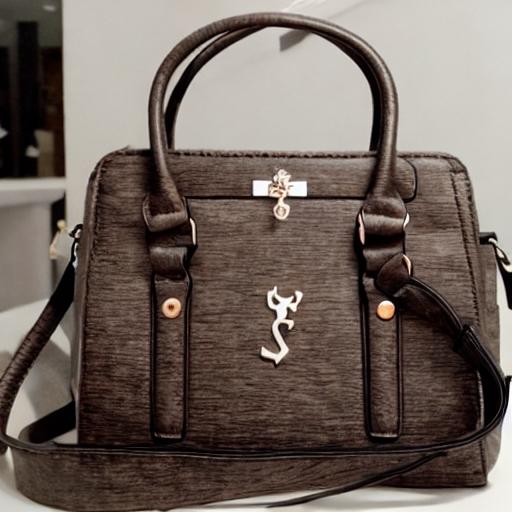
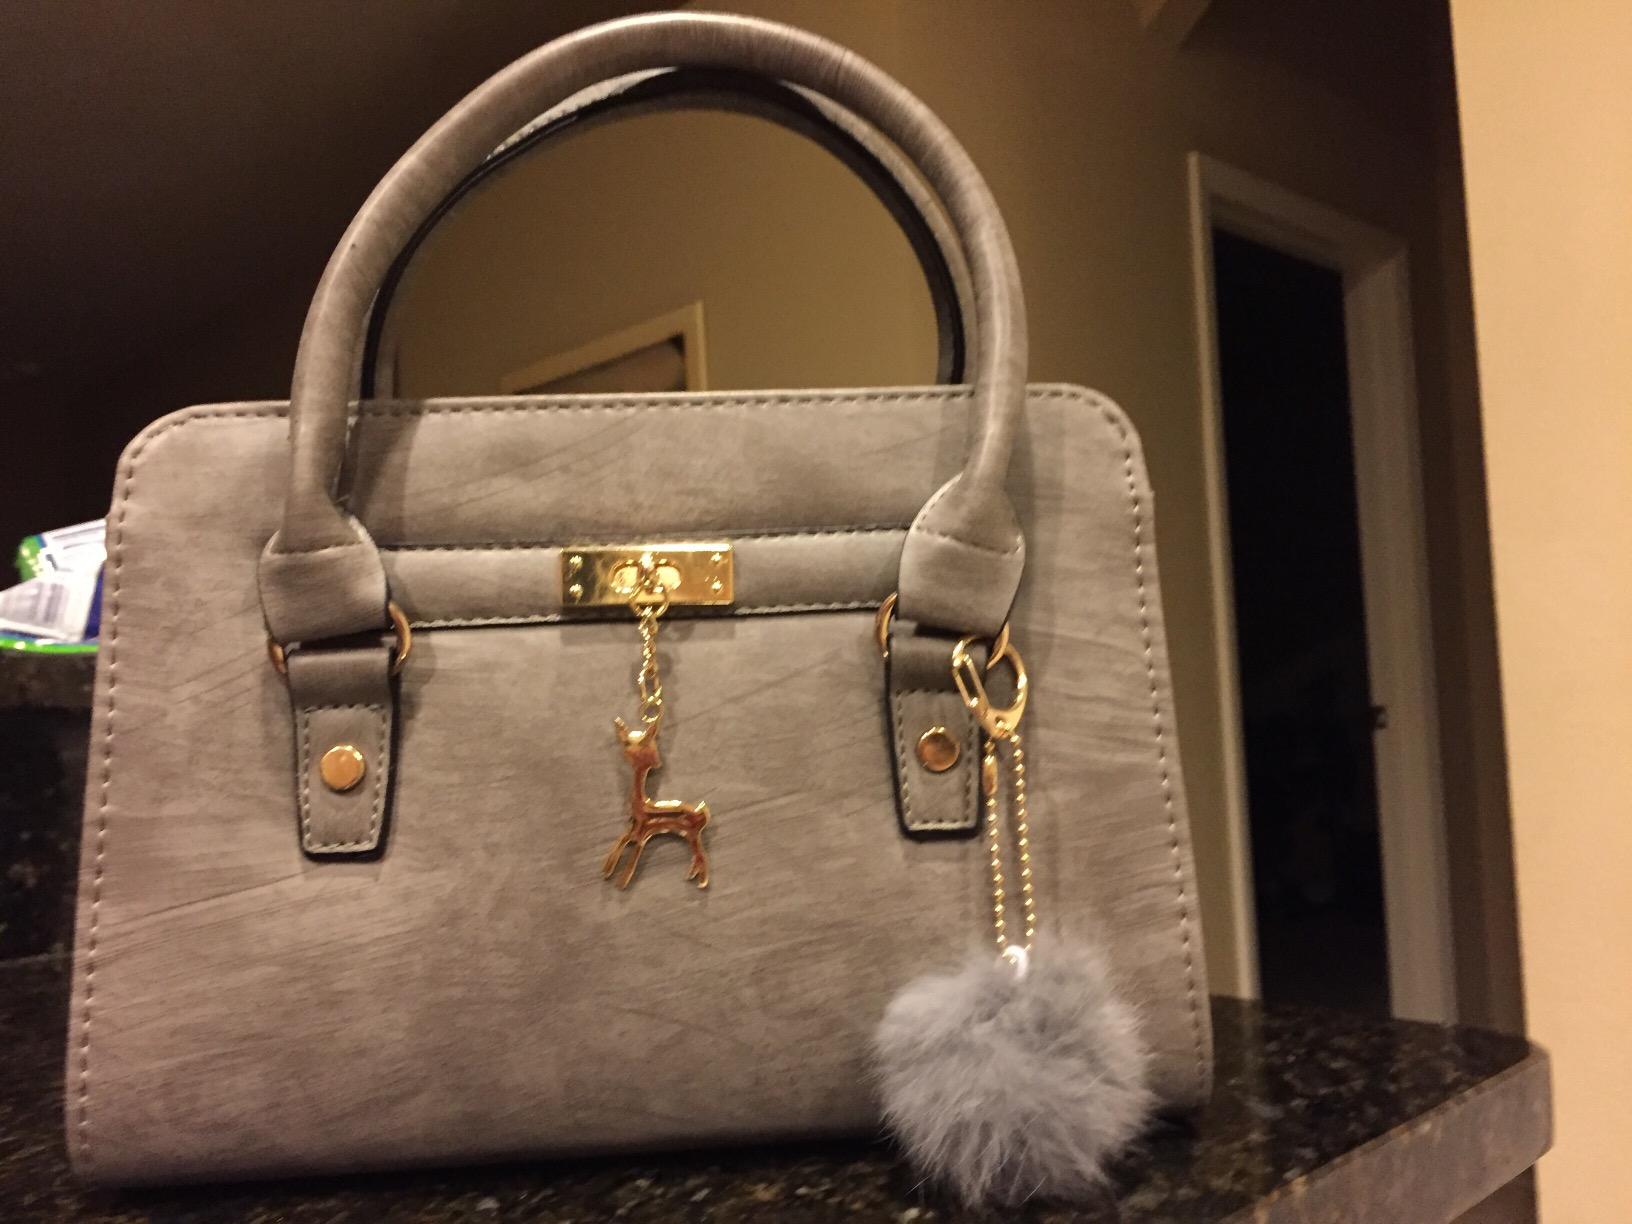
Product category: accessories_handbag
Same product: no